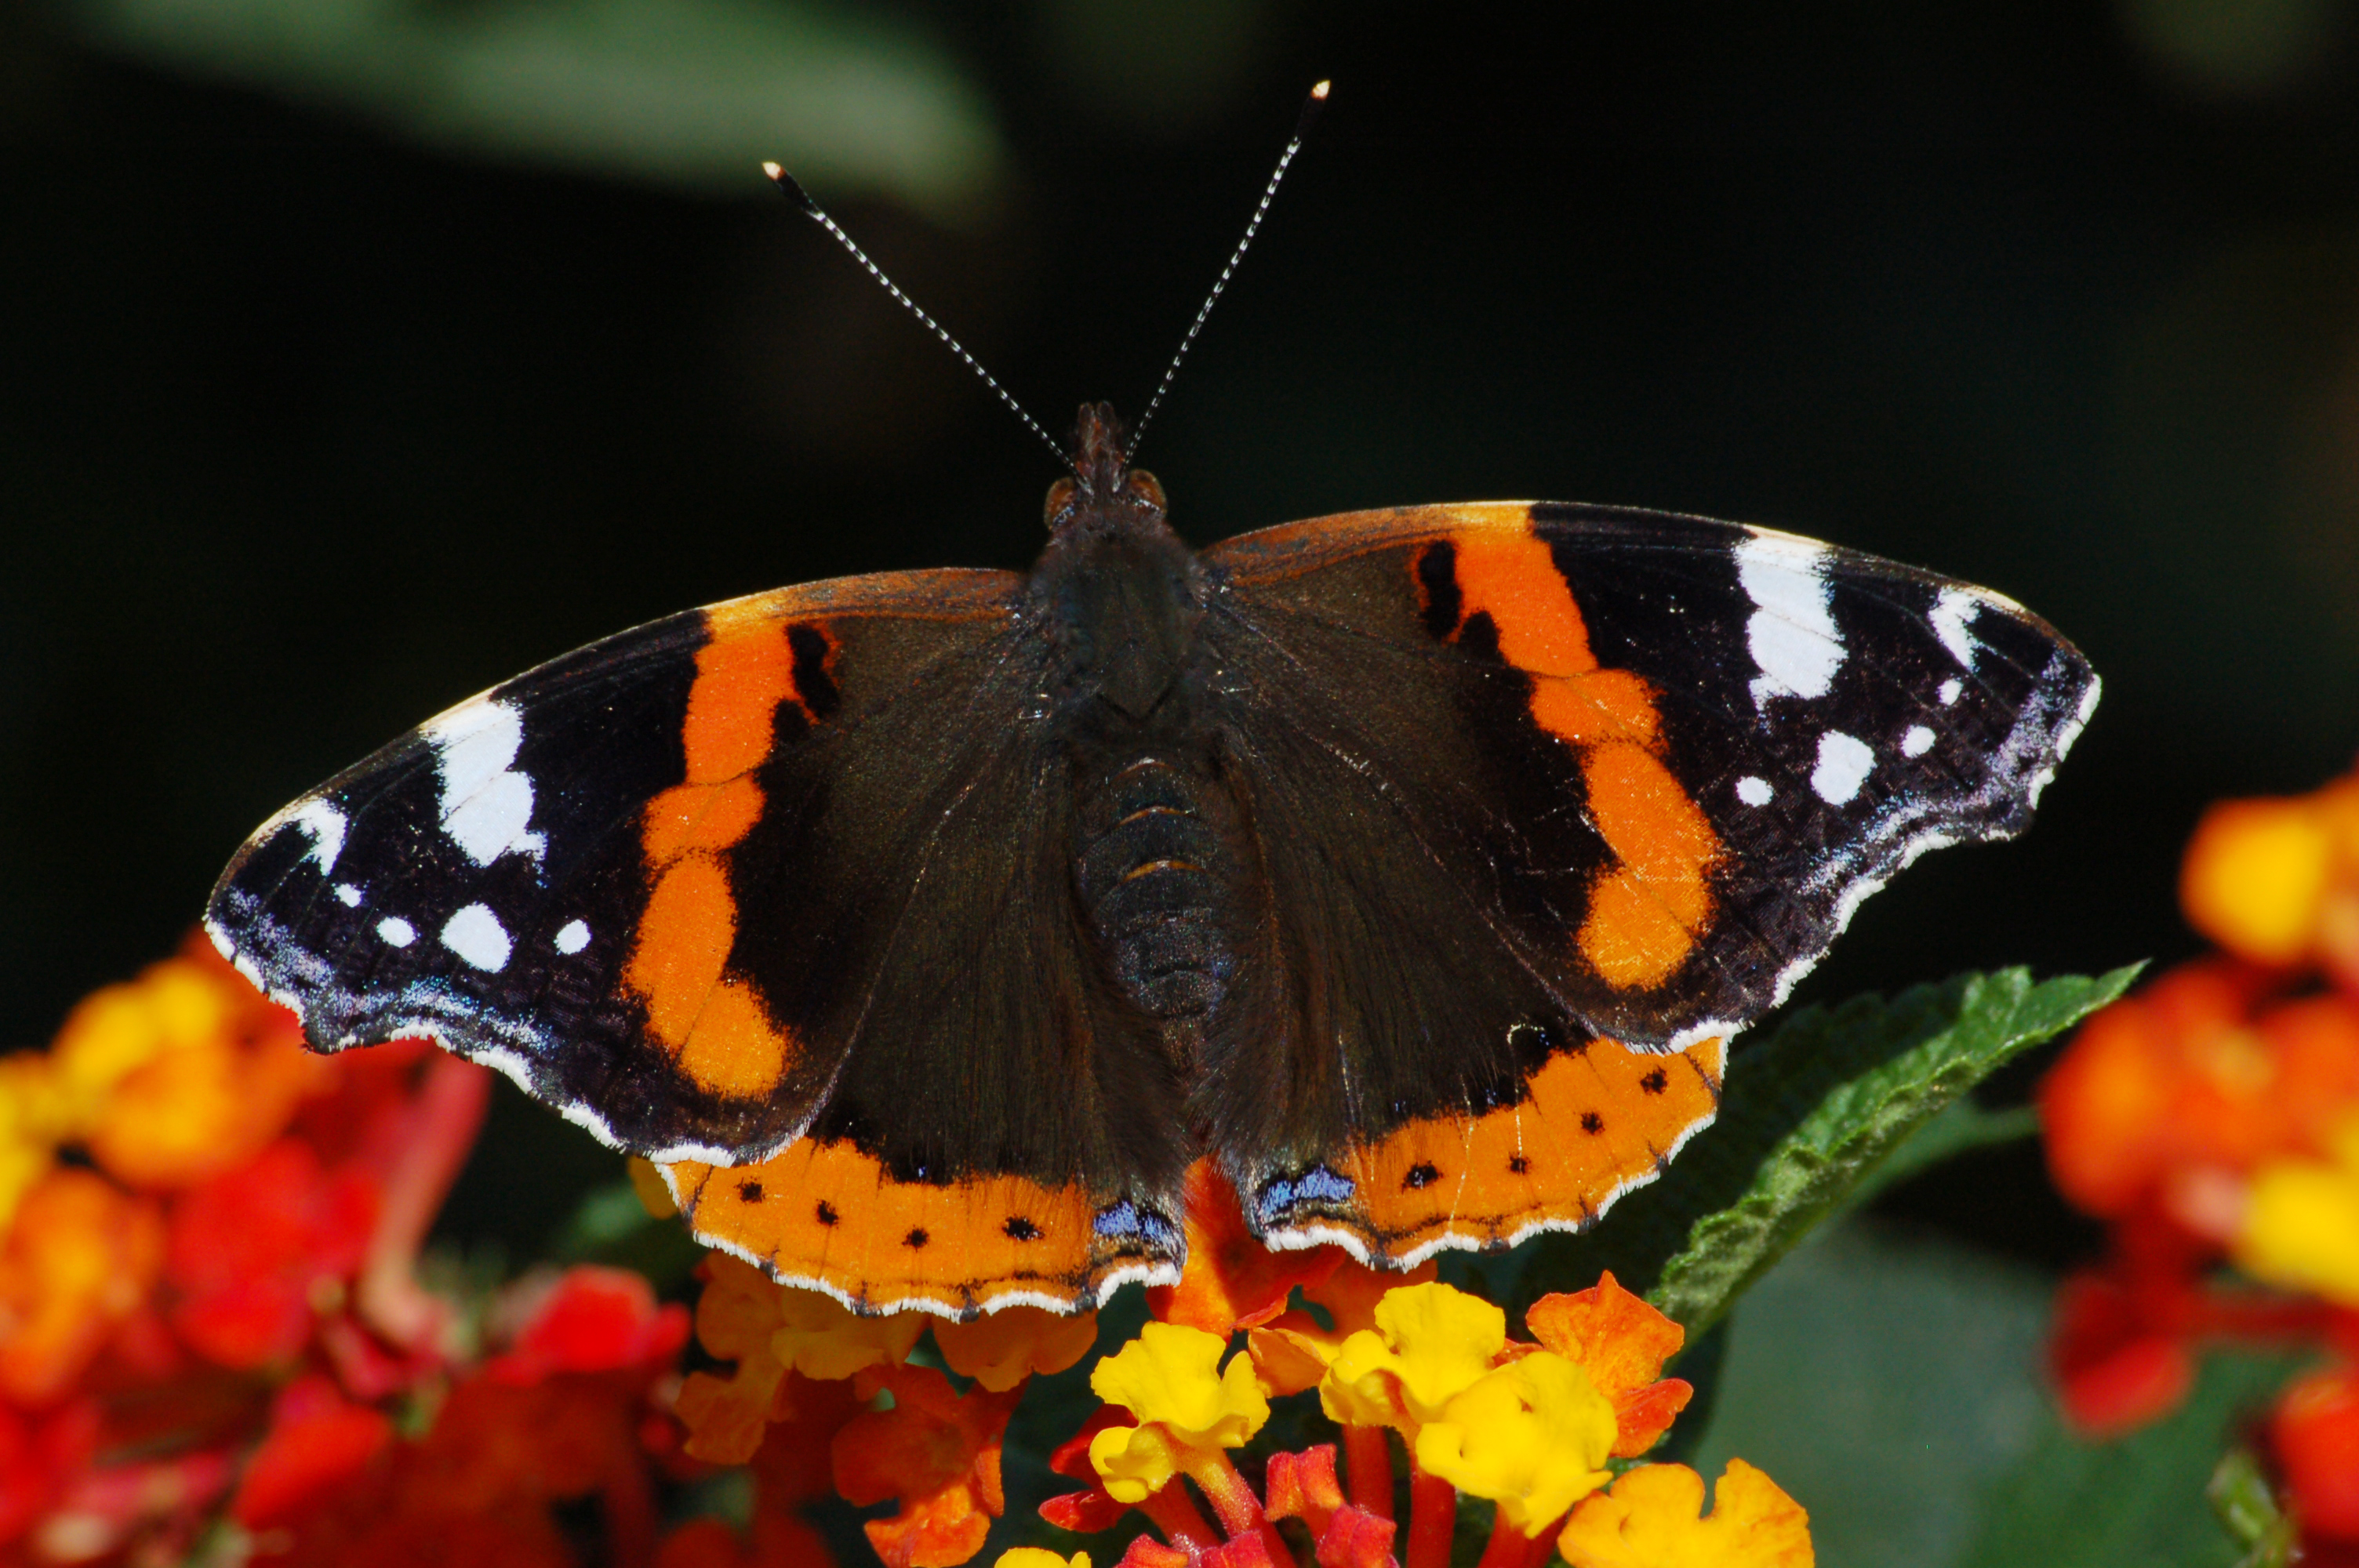
flower, plant, butterfly, lantana, red admiral, vanessa atalanta, moths and butterflies, insect, brush footed butterfly, invertebrate, lycaenid, macro photography, pollinator, monarch butterfly, flora, nectar, organism, arthropod, moth, pieridae, wildlife